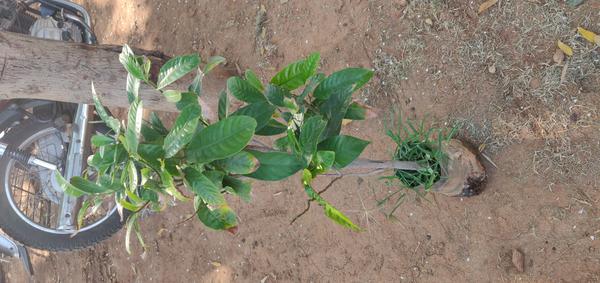
Plant: Mango